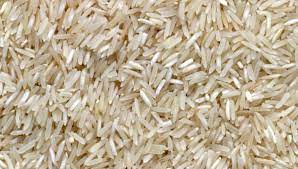
Nataal bii ma gis nag dafa mel ni ceeb la, ceeb, ceeb lañ koy wax daal. Ceeb bu weex. Ceeb la boo xamente ni am na ay weex weex tuuti rekk. Waaw nataal la! Fi mu nekk dafa mel ni fu taaru la, bu rafet. Ceeb bu weex la fi mu nekk dafa weex.

Waa. Nataal bii gàncax moo ci nekk. Mel na ni ceeb la. Waaye dañ koo góob, bàcci ko waaye dafa mel ni bojjagun ko. Boo xoolee moom nga cii seetlu. Moom nag melokaanam dafa mel ni lu xaw a weex waaye nag dafa gall  maanaam dafa beige.

Waaw ! Nataal bii de dafay wone ceeb, ceebu... Ceeb bii nag maanaam fii, fii danañ ko woowe ceebu "parfumé" " parfumé" mu nekk ceeb bu dijj boo xam ne am na,  daanaka moom lañ ko xame,  ceeb bu dijj la te amul itam ay tànn, ay tànn. Bokk na li tax jigéen ñu bari taamu ko.

Waaw ! Nataal bii de lim may niru mooy ceeb. Ceeb yooyu nga xam ne mooy ceeb yu dijj, ceeb yi nga xam ne dafa dijj lool. Boo ko sebetee Sax benn ceeb bi mën nga see xéewalu yaak sa waa-kër. Benn doom bi waaw! Ceeb bi nag dafa dijj  lool ba noppi rafet na lool, ba noppi ceeb bi daal maasàllaa, maasàllaa, maasàllaa.

Waa mbokk mi ! Nataal bi de bi ma ko xoolee gis naa ci loolu nga xam ni moo di ceeb, ceeb laa ci gis, ceeb bu dijj la itam, rafet lool. Ñiŋ ko teg noonee. Hun !